Wesley Memorial Methodist Episcopal

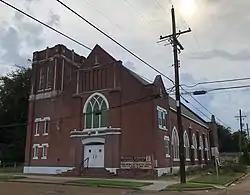

Wesley Memorial Methodist Episcopal Church (Wesley United Methodist Church) is a historic church at 800 Howard Street in Greenwood, Mississippi.